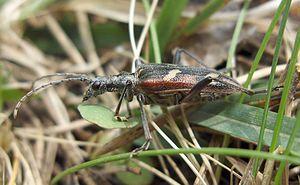
Les Rhagiini sont une tribu de coléoptères cérambycidés appartenant à la sous-famille des Lepturinae.